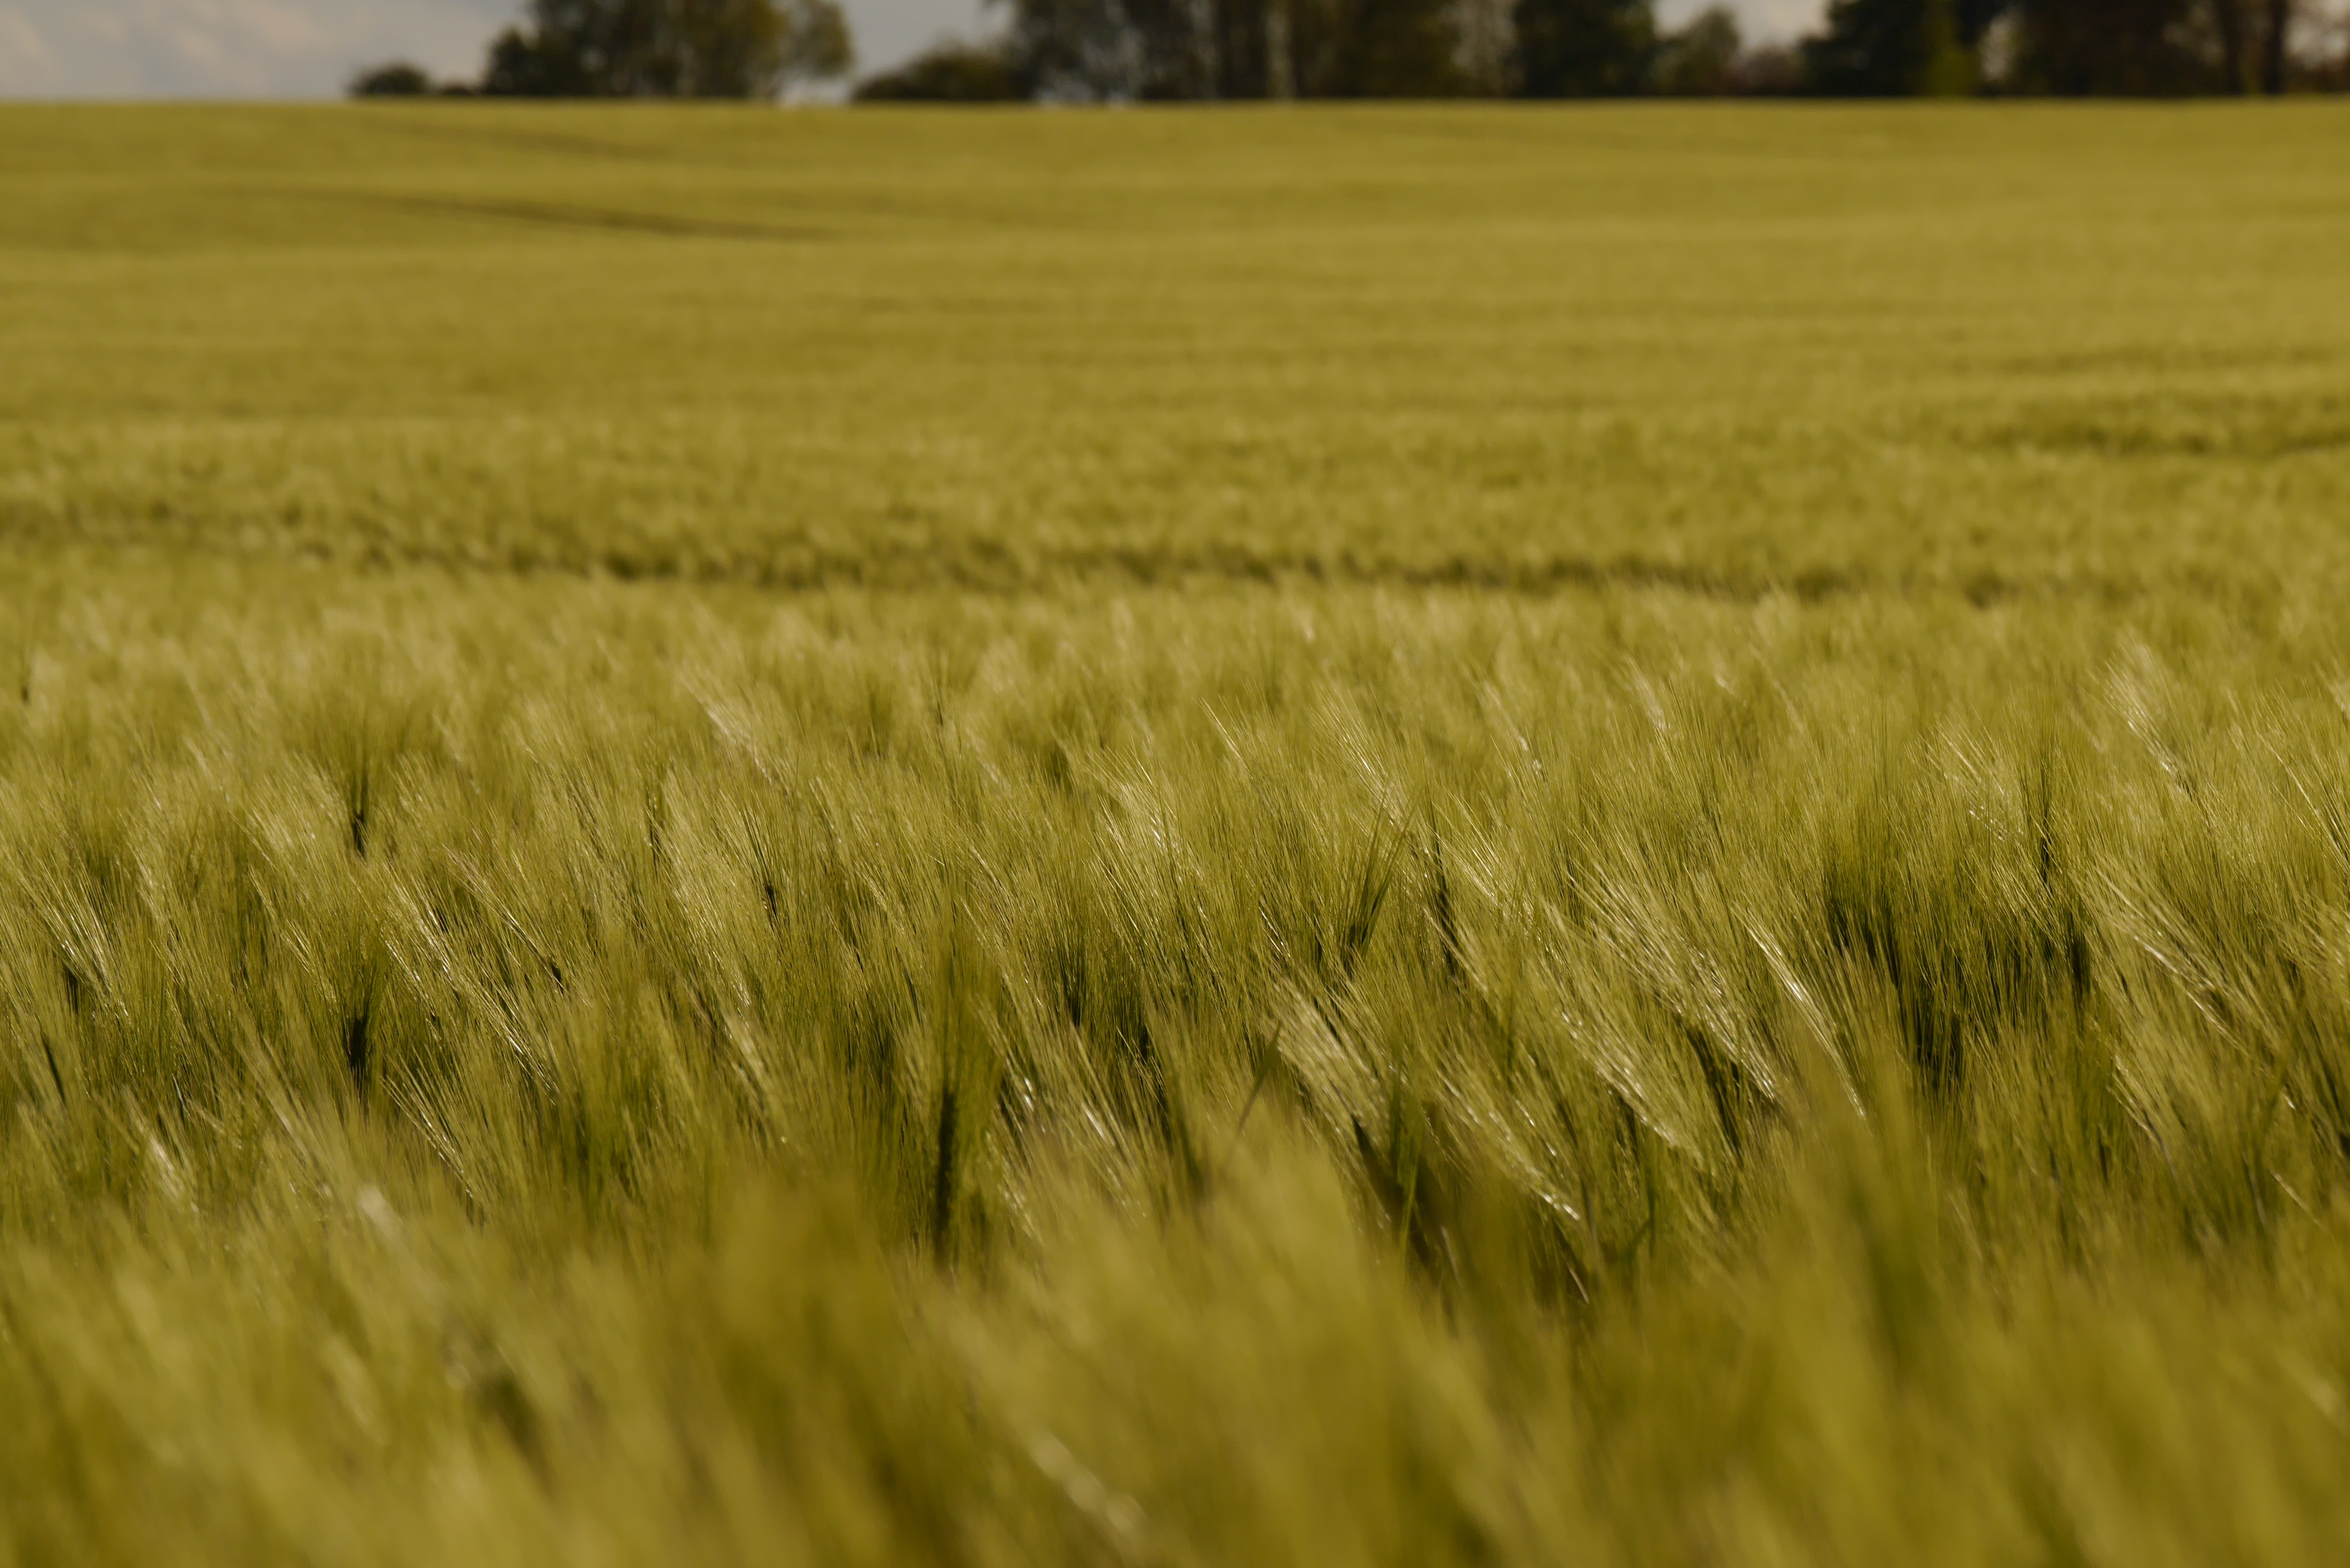
landscape, grass, plant, field, meadow, barley, wheat, prairie, rural, food, green, harvest, crop, pasture, agriculture, plain, cultivation, grassland, rye, arable, rural area, paddy field, flowering plant, commodity, barley field, triticale, grass family, land plant, food grain